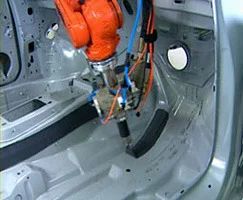
Label: Robot_Paint_System